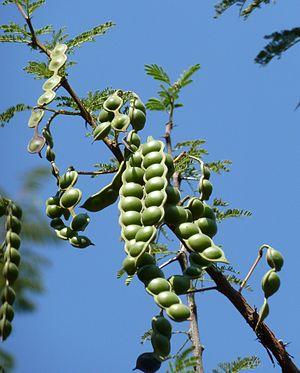
Vachellia nilotica, le gommier rouge, est une espèce de plantes dicotylédones de la famille des Fabaceae, sous-famille des Mimosoideae, originaire d'Afrique de l'Est et d'Asie de l'Ouest.